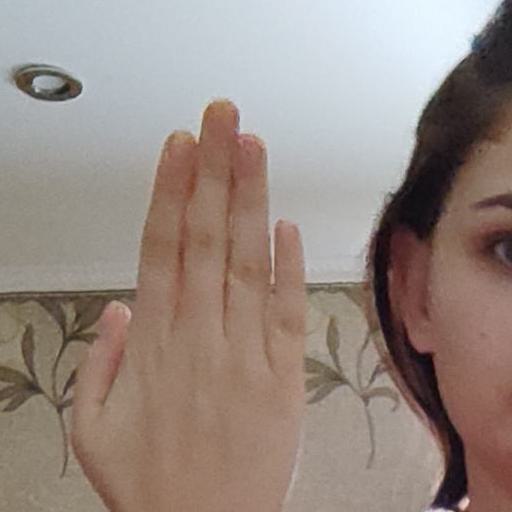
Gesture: stop_inverted